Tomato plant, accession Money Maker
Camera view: bottom (45 deg); turntable rotation: 180 degrees
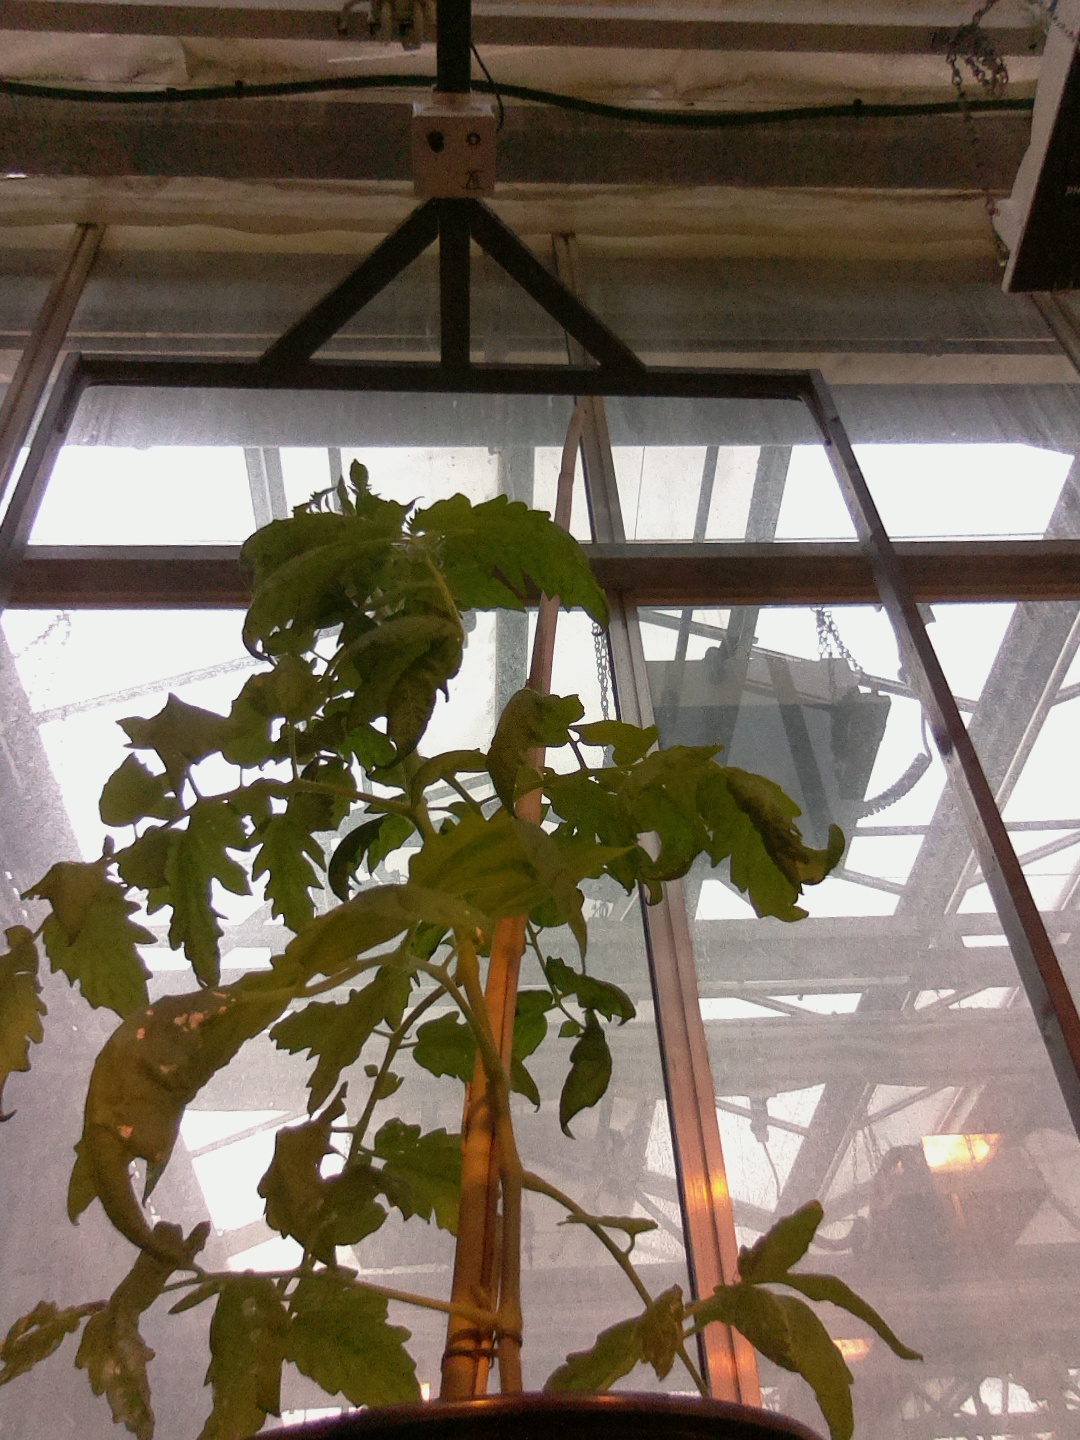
BBCH growth stage 54: 4 inflorescences visible